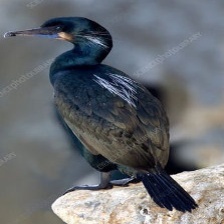
Species: BRANDT CORMARANT
Scientific name: PHALACROCORAX PENICILLATUS